Sufi Ruhaniat International

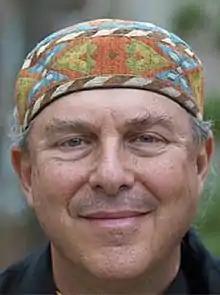
Pir Shabda Kahn

Leadership of SRI is provided by a "pir" (spiritual leader) and a council of "murshids" and "murshidas" (senior teachers). Teachers are referred to as "sheiks" and "sheikhas". SRI is not "guru-centered" and maintains a minimal hierarchy required for any effective organization to function. All members are respected for the unique perspectives and abilities they offer.